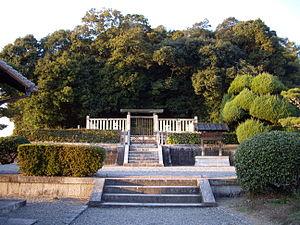
L'impératrice Jitō était le quarante-et-unième empereur du Japon, selon l'ordre traditionnel de la succession, et la troisième femme à occuper cette position. Elle a régné de 686 à 697.